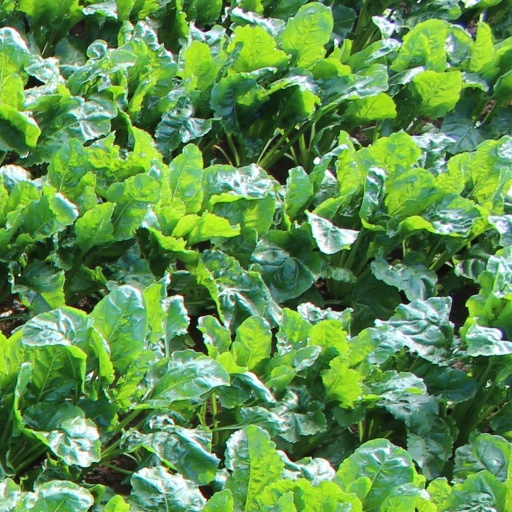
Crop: sugar beet